Rogue Invitational

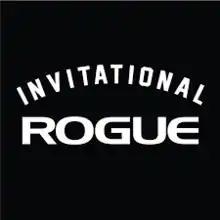

The Rogue Invitational is an annual sporting event that includes a CrossFit competition and a Strongman competition. The event, organized by Rogue, started in 2019 as a CrossFit sanctioned competition, but has since become a major competition for CrossFit athletes. A contest for strongmen that featured the largest prize purse in strongman competition was added in 2021, and an additional one for strongwomen in 2024.